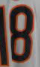
Number: 8